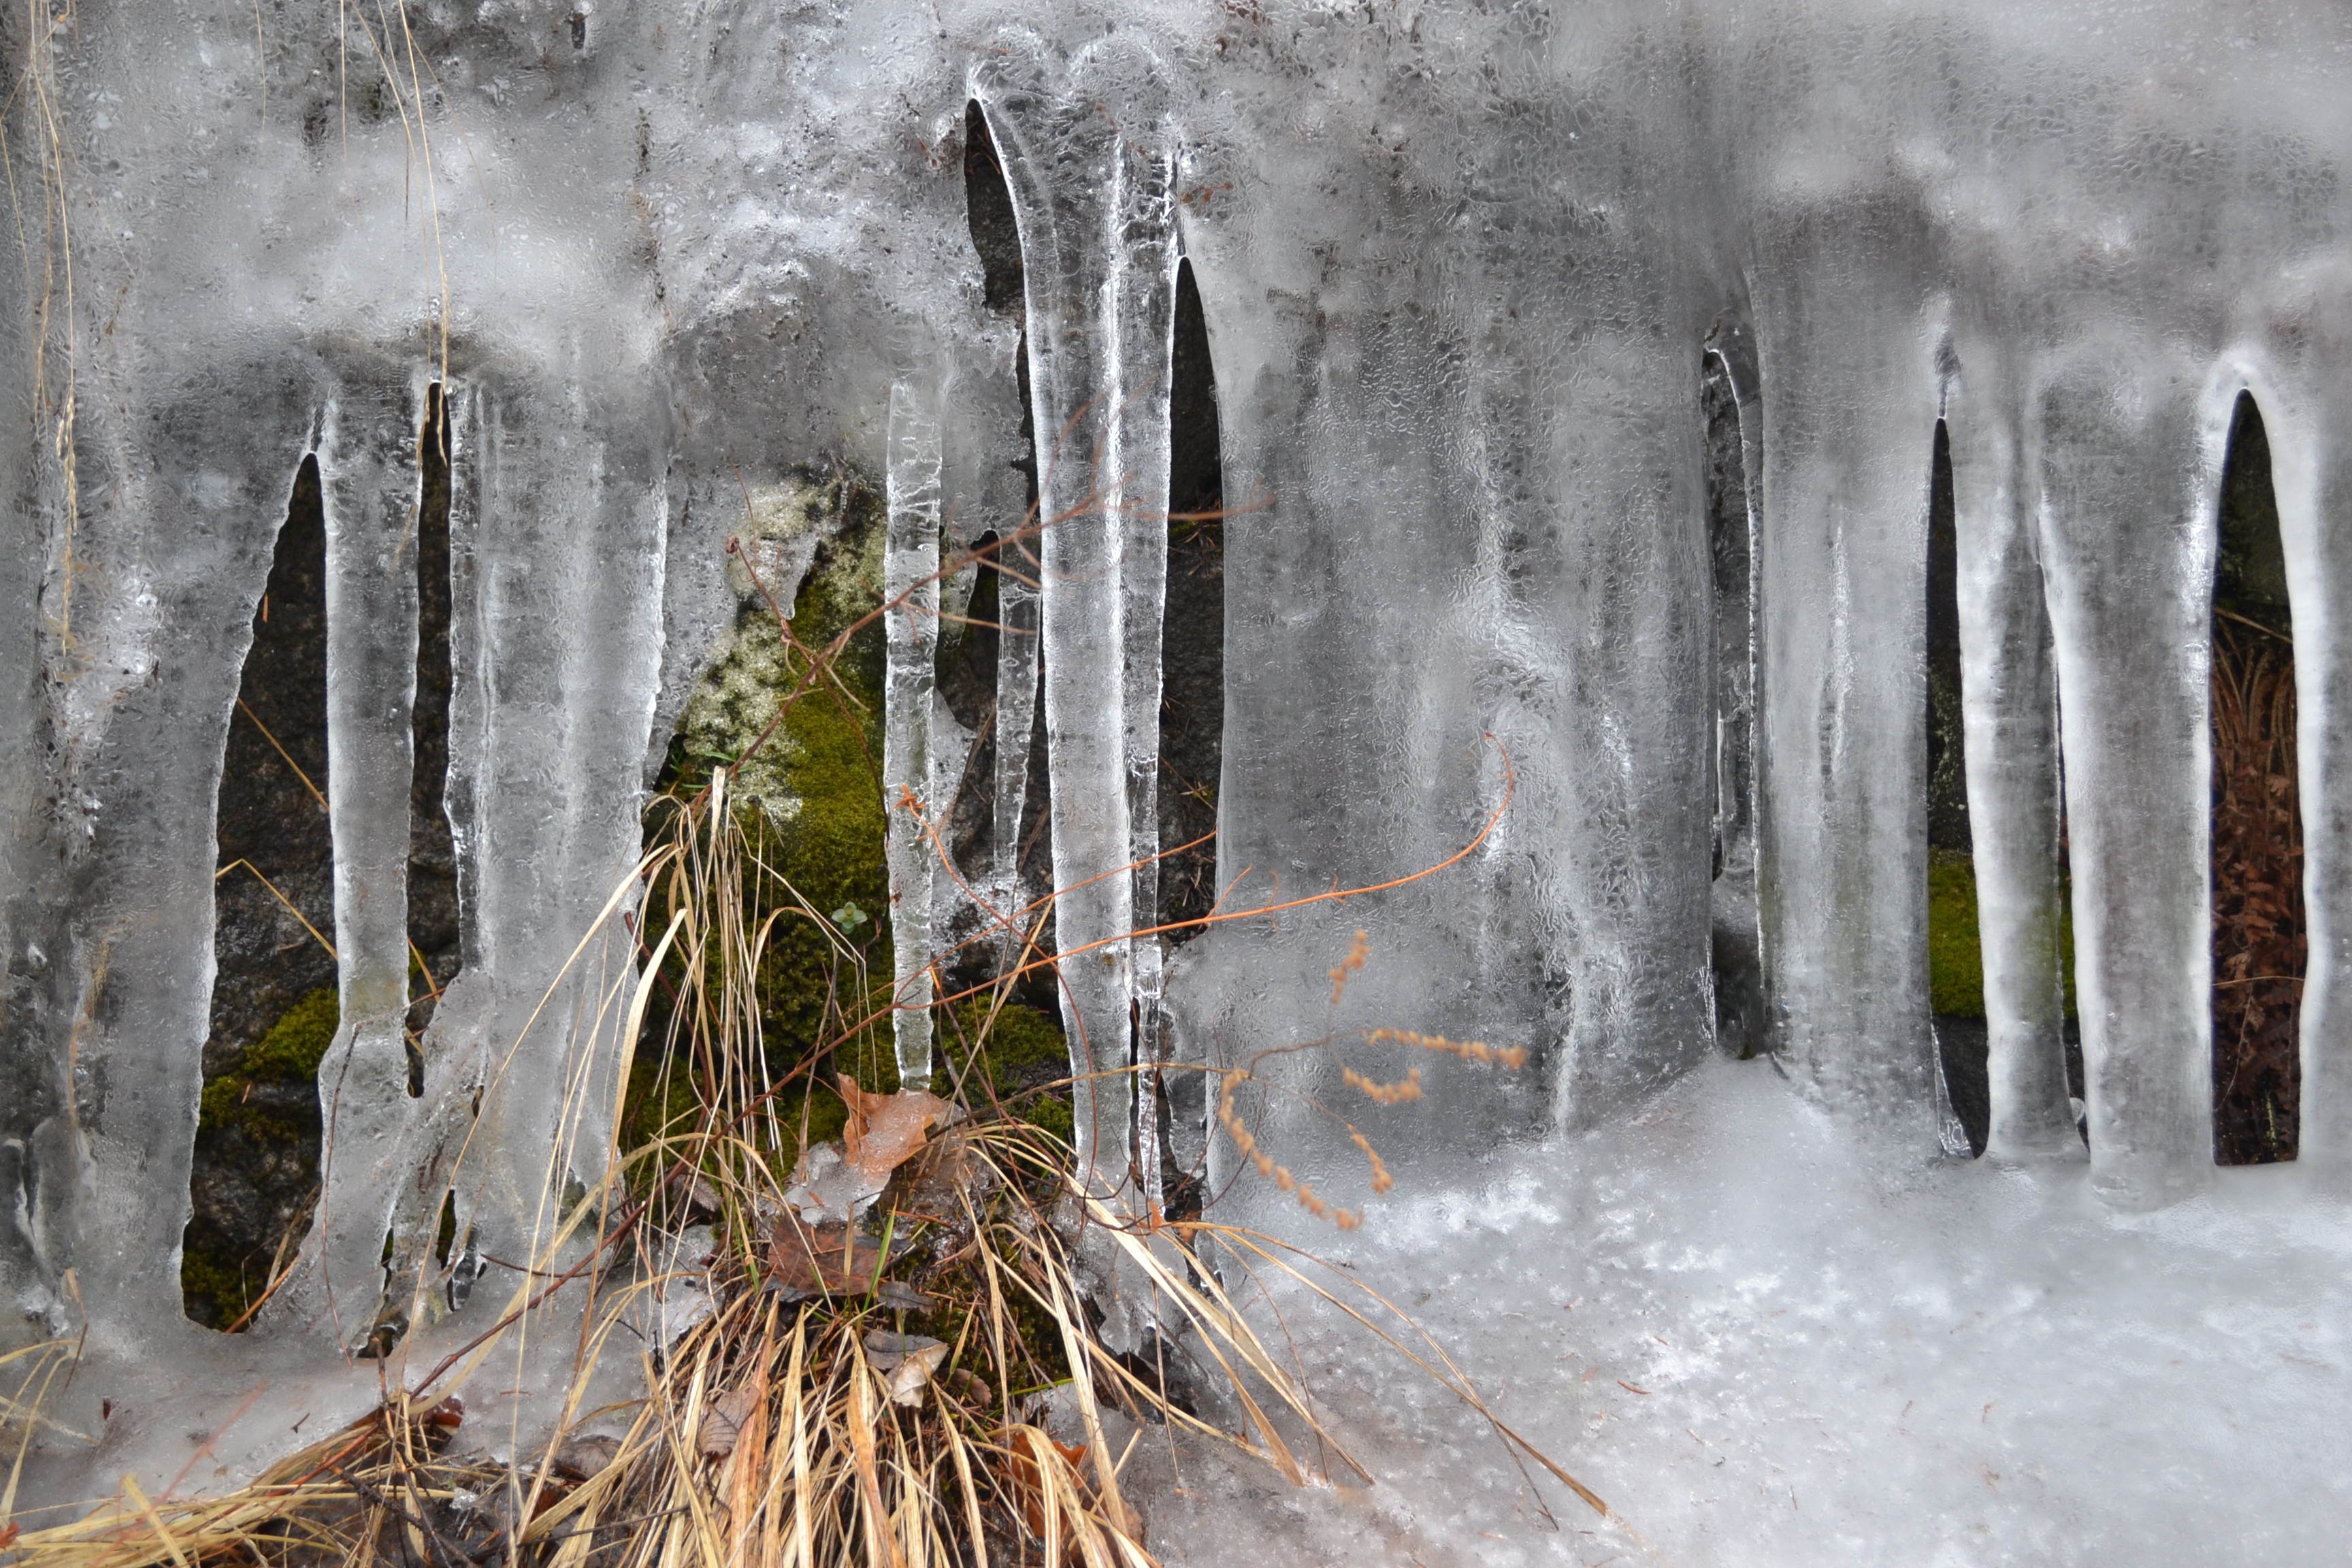
water, waterfall, snow, cold, winter, frost, formation, ice, weather, frozen, season, blizzard, icicle, water feature, freezing, frozen water, atmospheric phenomenon, winter storm